Schmohl & Stähelin

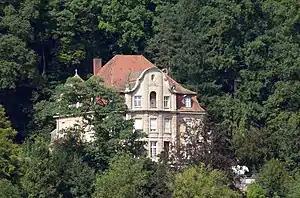
The Villa Franck in Murrhardt, built by Schmohl & Stähelin from 1904 to 1907

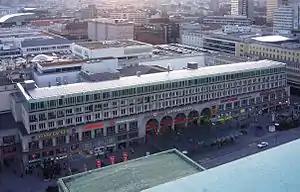
The Hindenburgbau in Stuttgart, photographed from the tower of the central train station

In 1909 Schmohl was one of the founders of the "Württembergische Bund für Heimatschutz,” the regional chapter of the Bünd für Heimatschutz, a national network of cultural figures interested in regional studies, history, art, and landscape protection, and likewise served as its first chairman until 1914. But even before then, as the above sections suggest, the pair had been interested in historic preservation and historicism. In 1904, following the advice of Theodor Fischer, they had constructed an addition to the Roigelhaus, the historic home of the Königsgesellschaft (Royal Society), on the Burgsteige in central Tübingen, south of Stuttgart. The regionalist structure uses a steep roof with half-timbered gables; an asymmetrical plan with picturesque massing and an arched portal, all of which is reminiscent of the historic architecture of the Schlossküferei. In 1909, they remodeled the Tübingen fruit market into a trade school, exposing the plastered half-timbering and interior beams; at the same time, they designed the extension to the Tübingen town hall (Rathaus) with a new wing that matched the architecture of the historic structure.